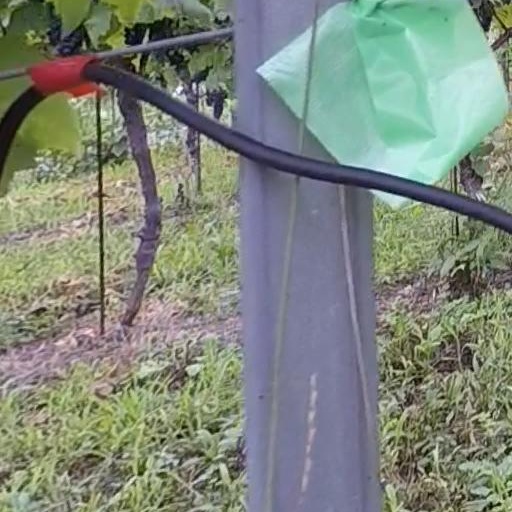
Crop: grape